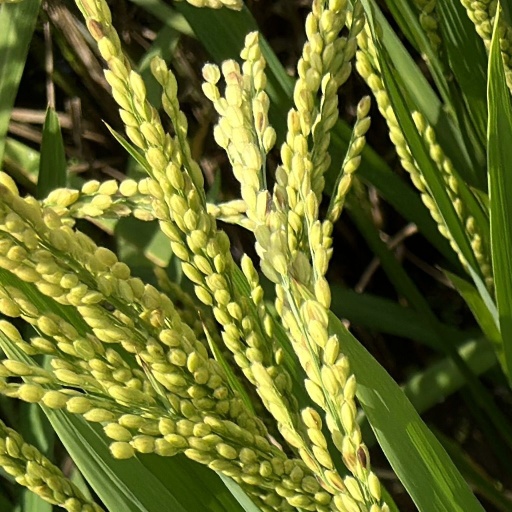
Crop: rice